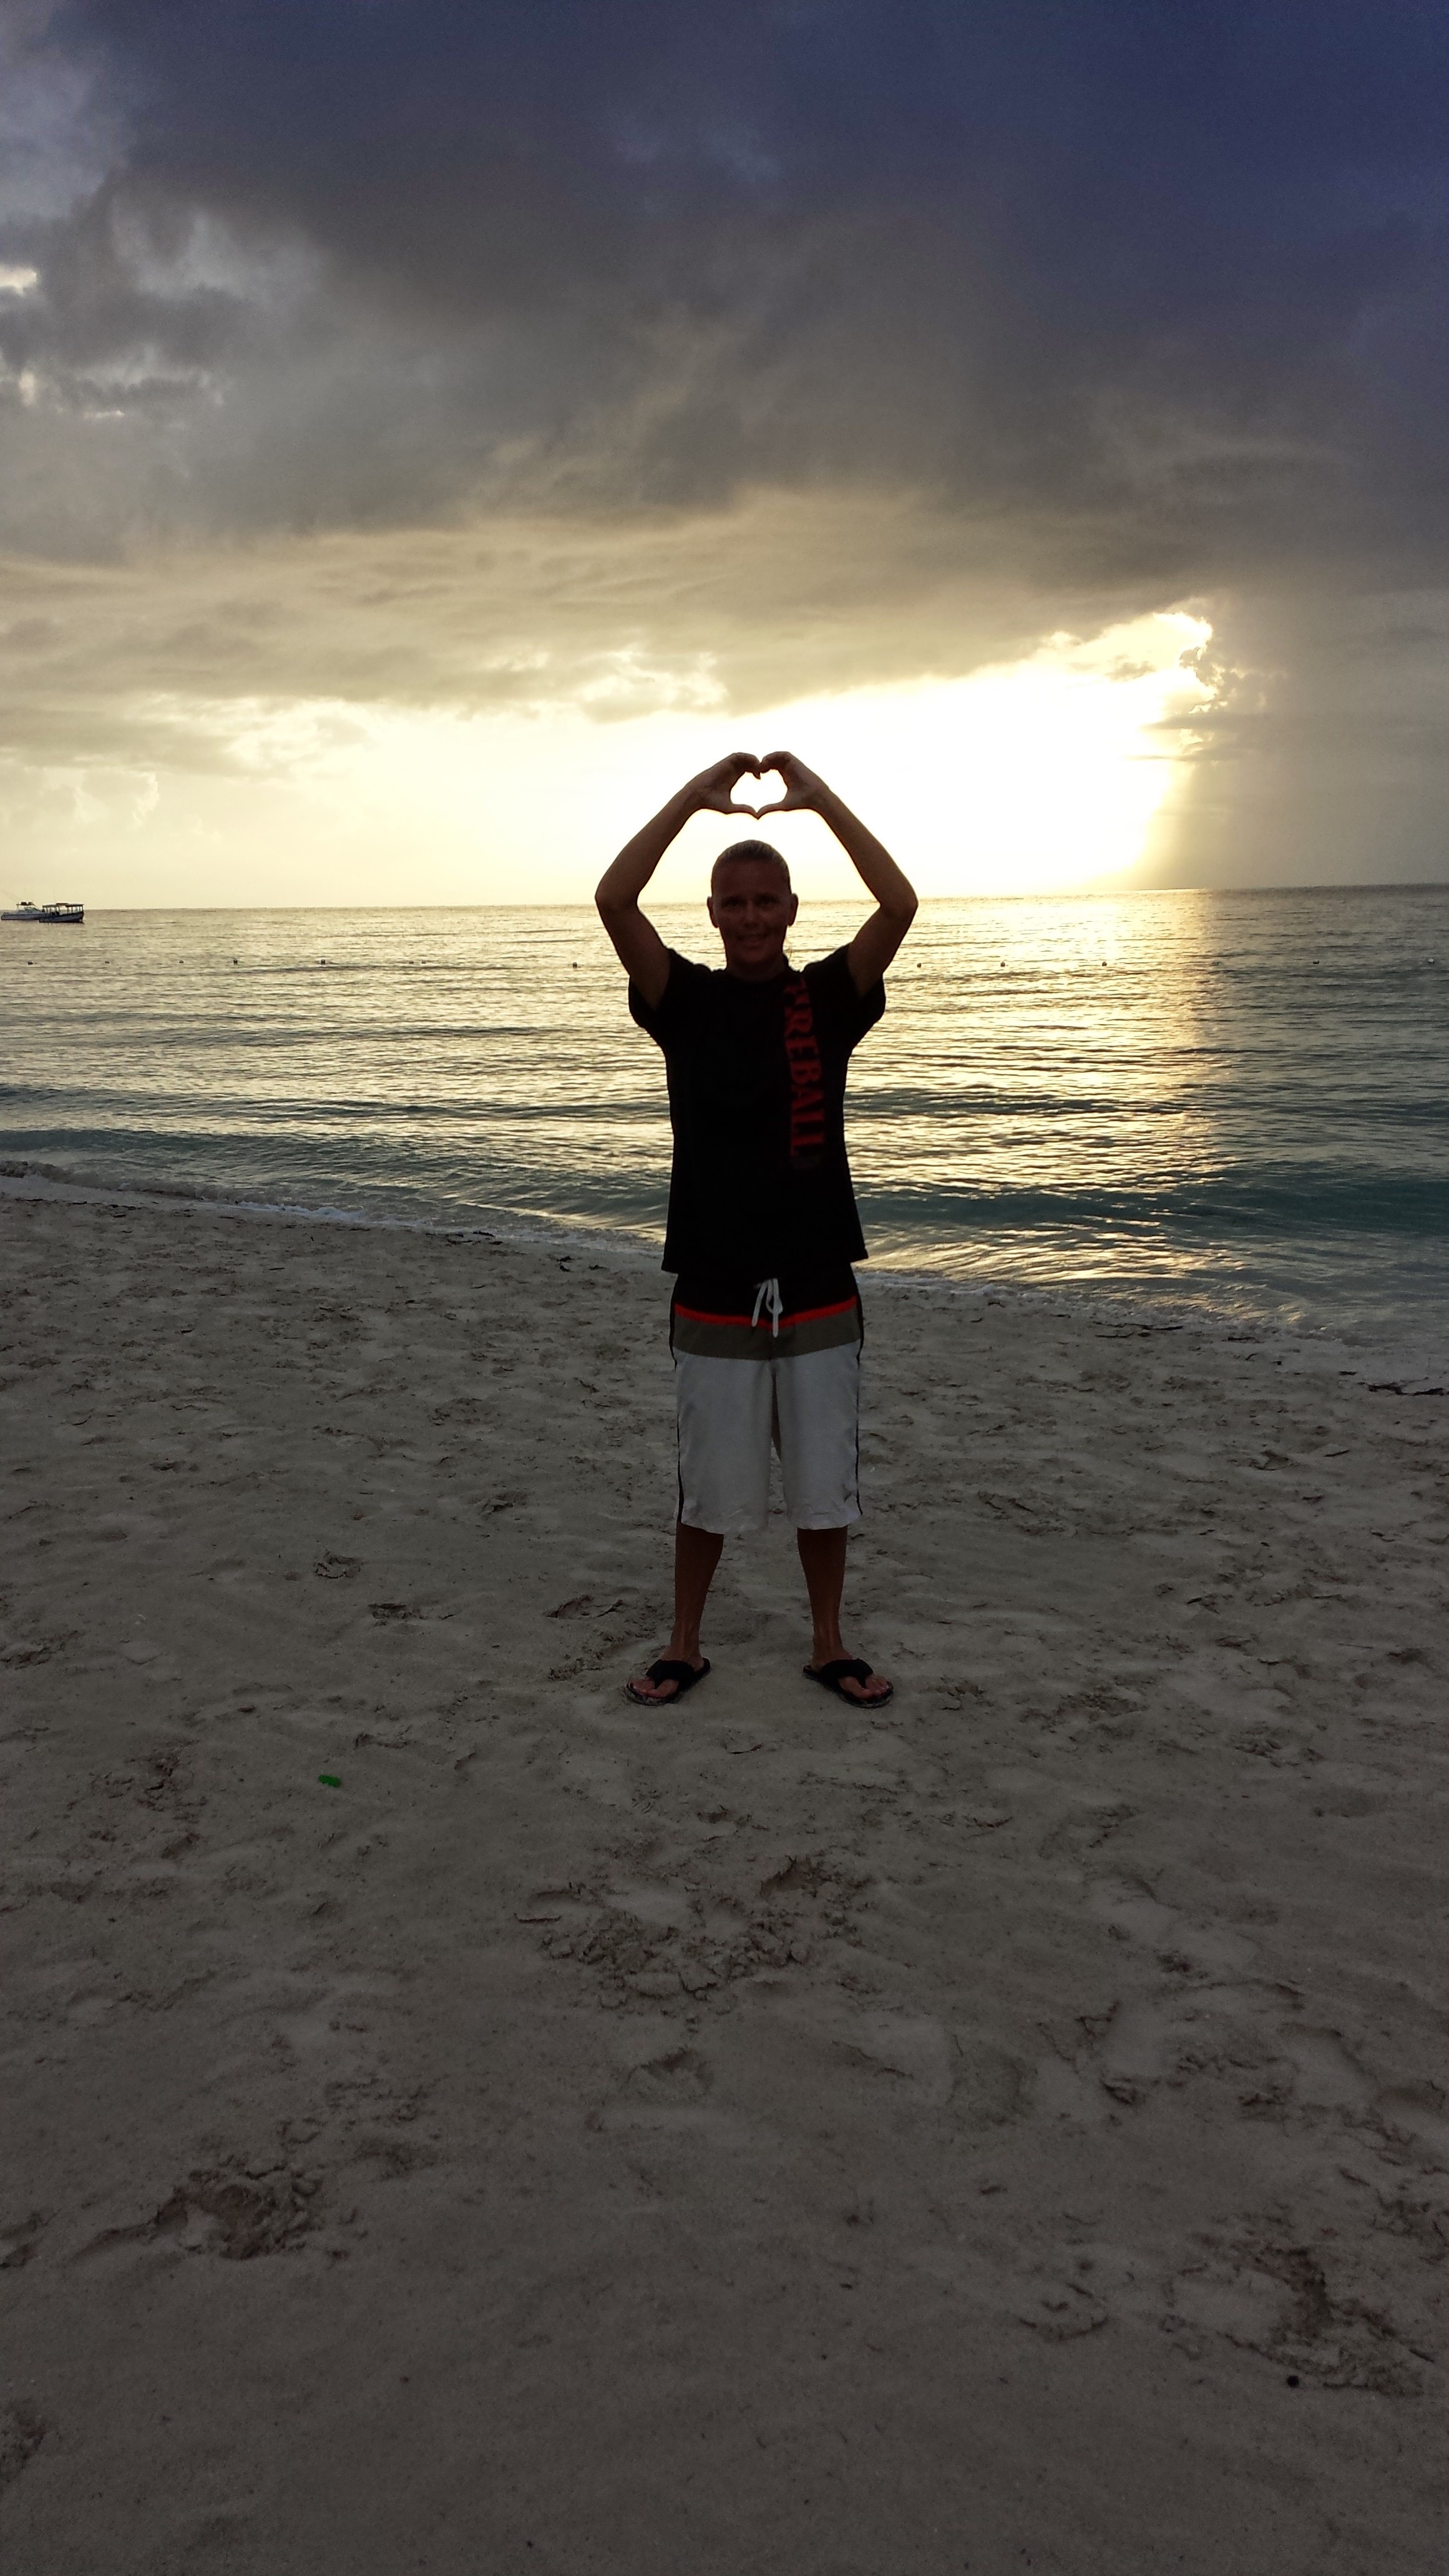
beach, sea, coast, sand, ocean, horizon, cloud, sunset, sunlight, morning, shore, wave, reflection, body of water, image